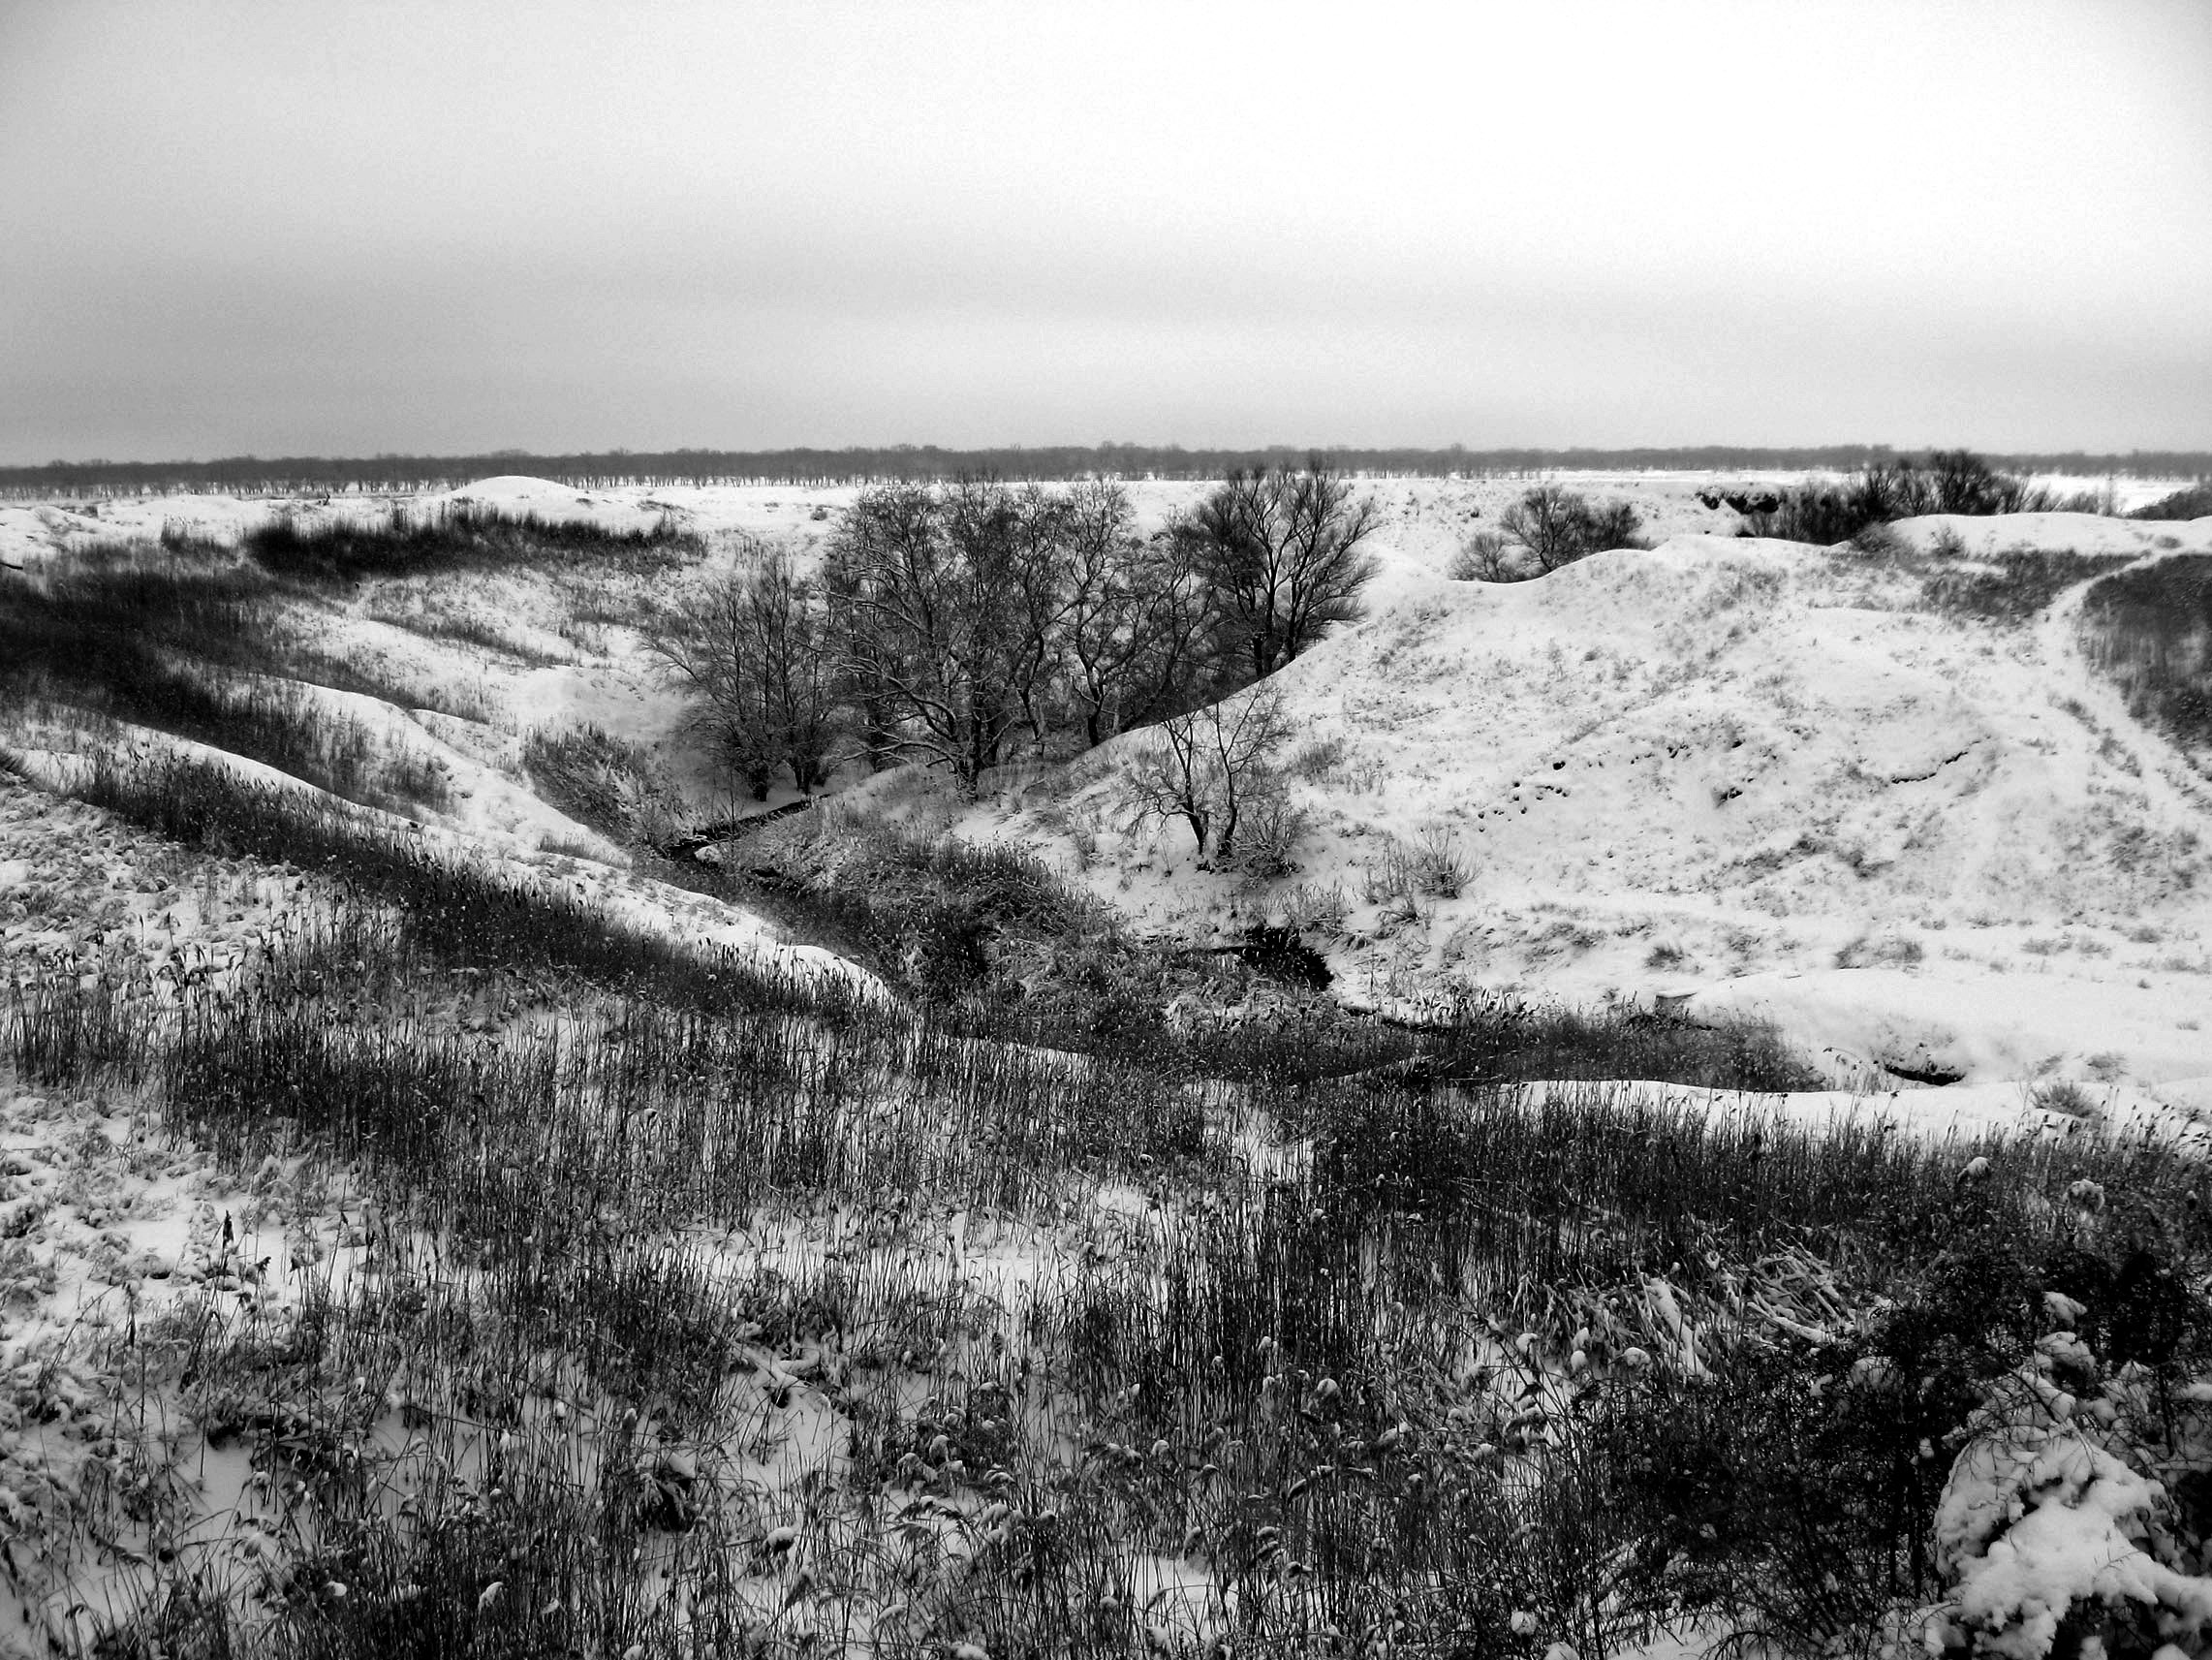
landscape, coast, nature, rock, mountain, snow, cold, winter, cloud, black and white, photography, hill, frost, river, silence, monochrome, trees, outdoors, habitat, snowdrift, winter forest, rural area, winter day, early morning, monochrome photography, natural environment